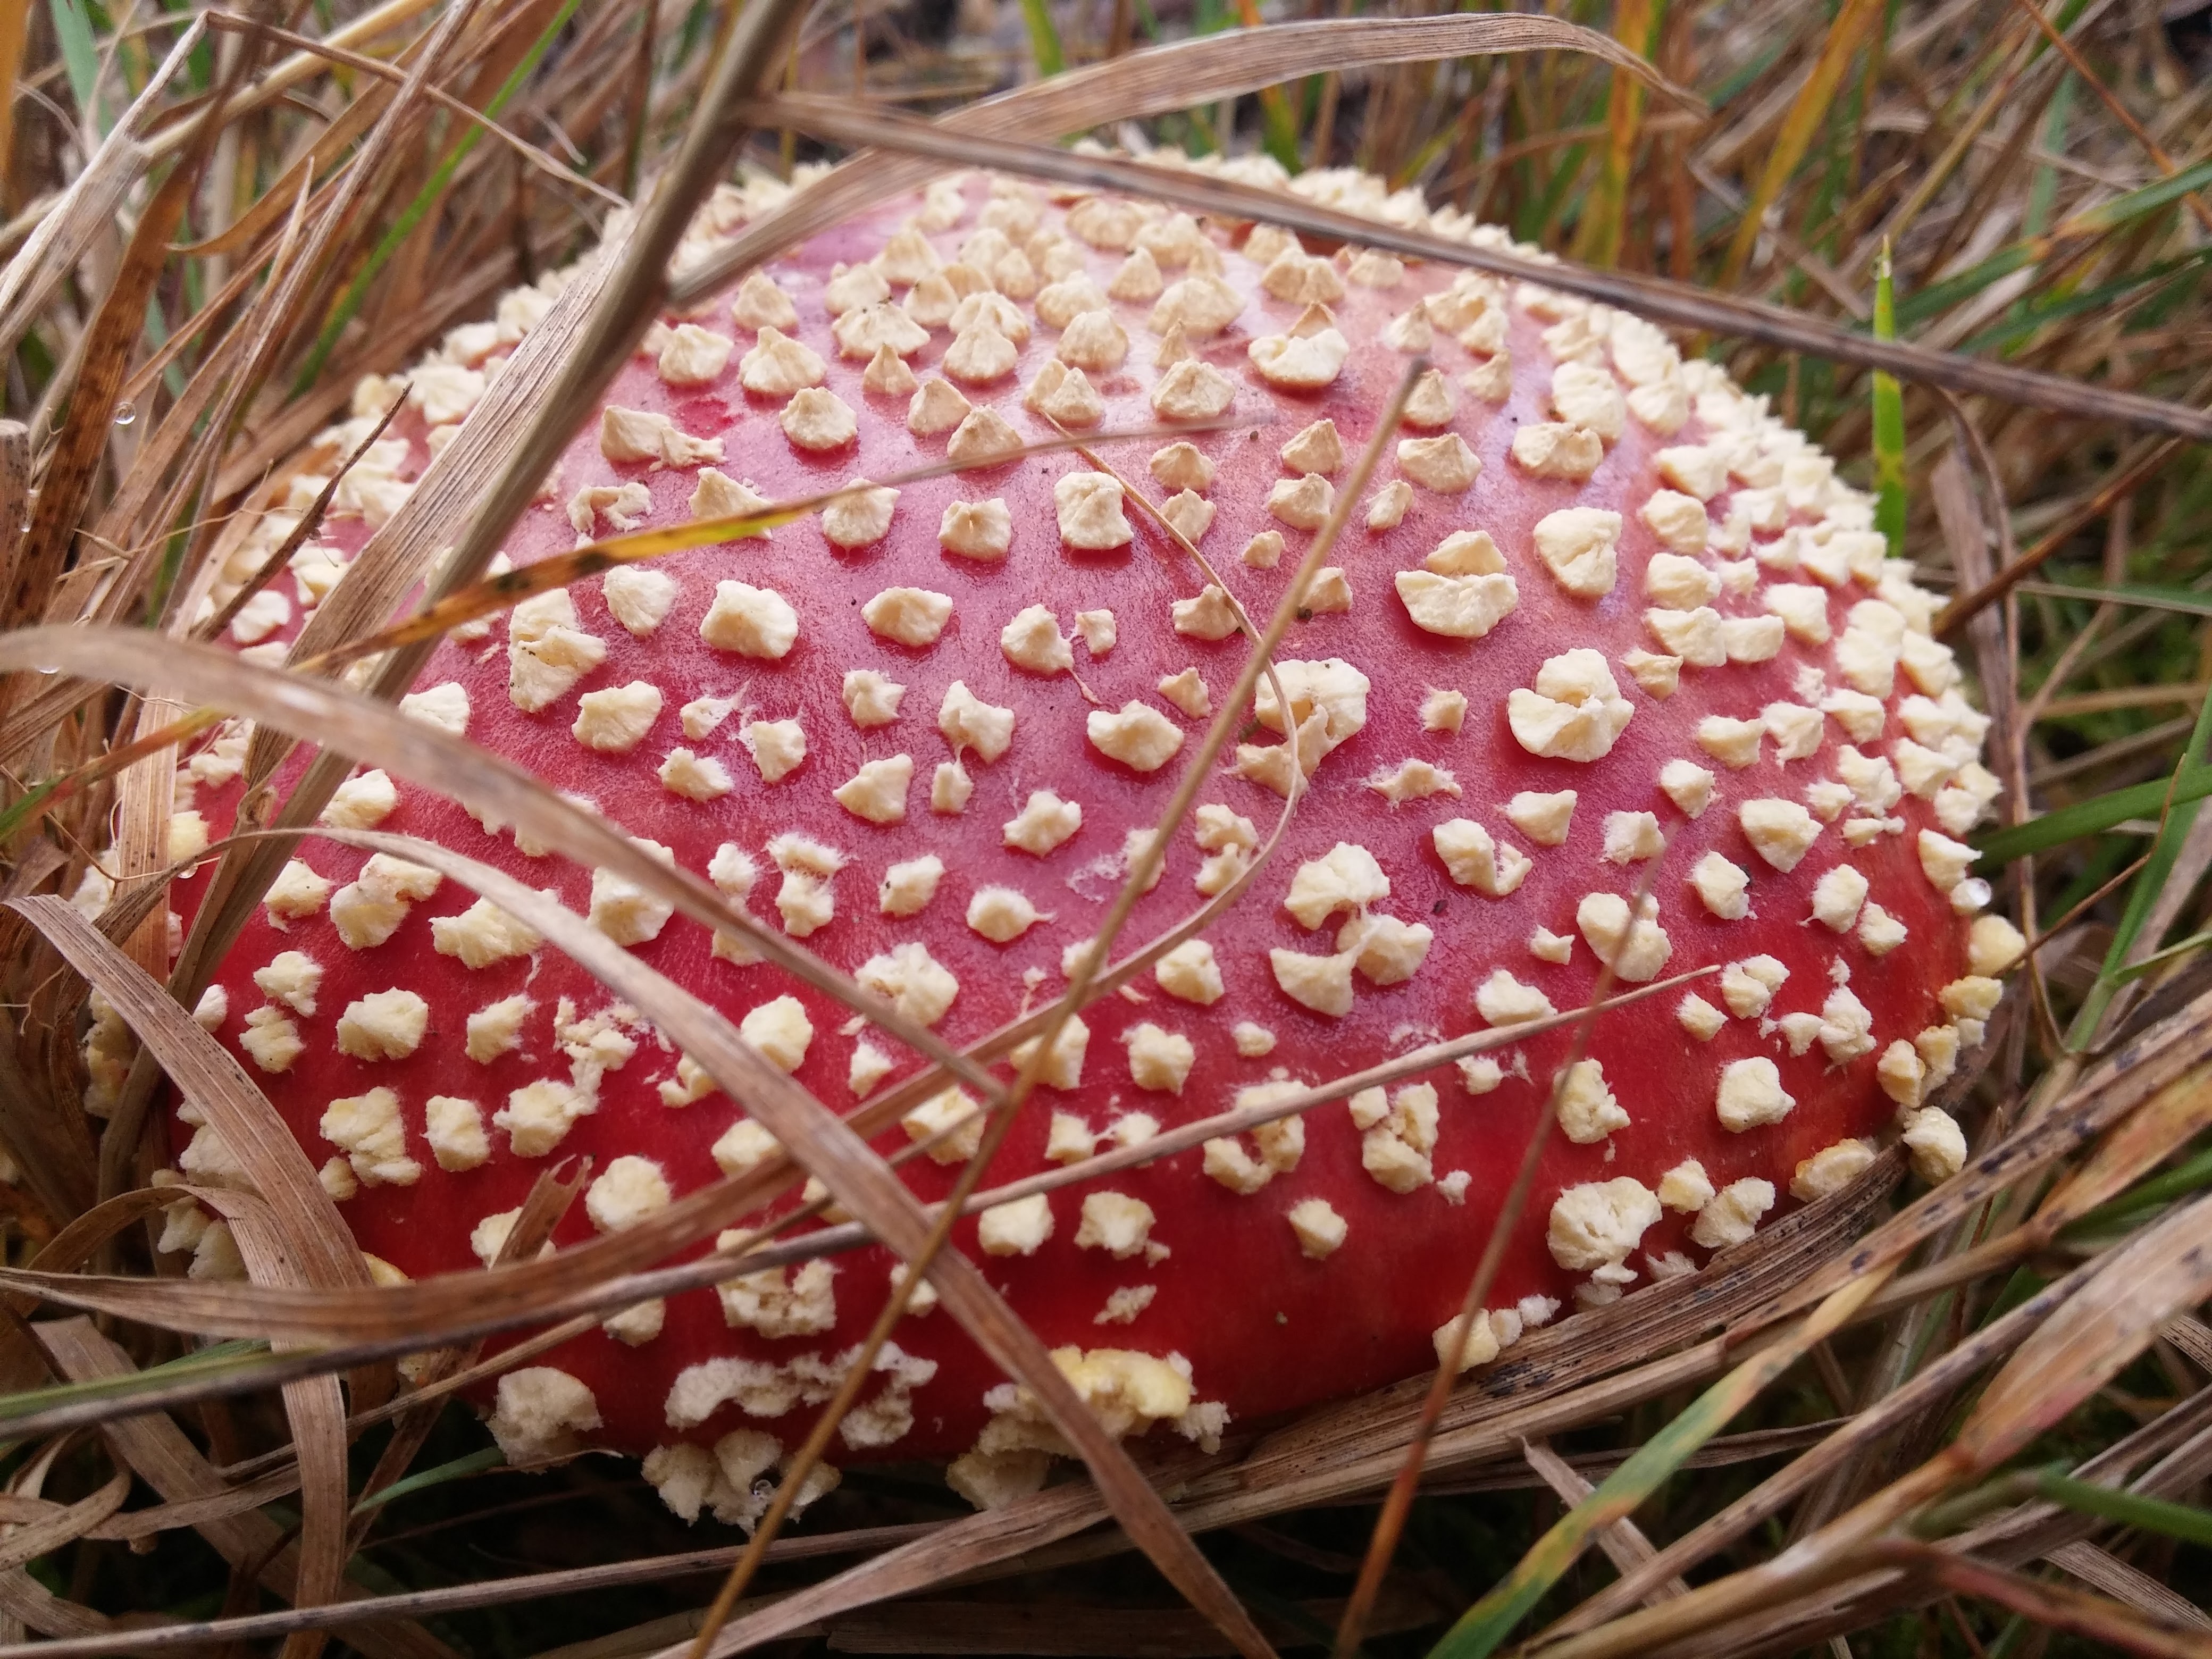
grass, plant, leaf, flower, pattern, red, produce, autumn, botany, mushroom, toadstool, flora, fungus, poison, macro photography, edible mushroom